Clash of Wills

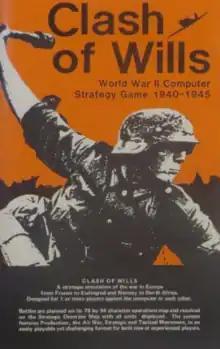

Clash of Wills is a computer wargame published in 1985 by Digital Kamp Group for the Atari 8-bit computers and Commodore 64.